Calvin Raatsie

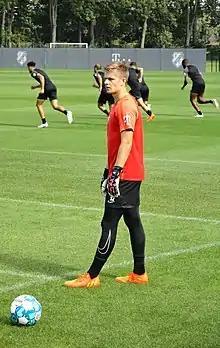
Raatsie with Utrecht in 2022

Calvin Owen Harm Raatsie (born 9 February 2002) is a Dutch professional footballer who plays as a goalkeeper for club Excelsior.